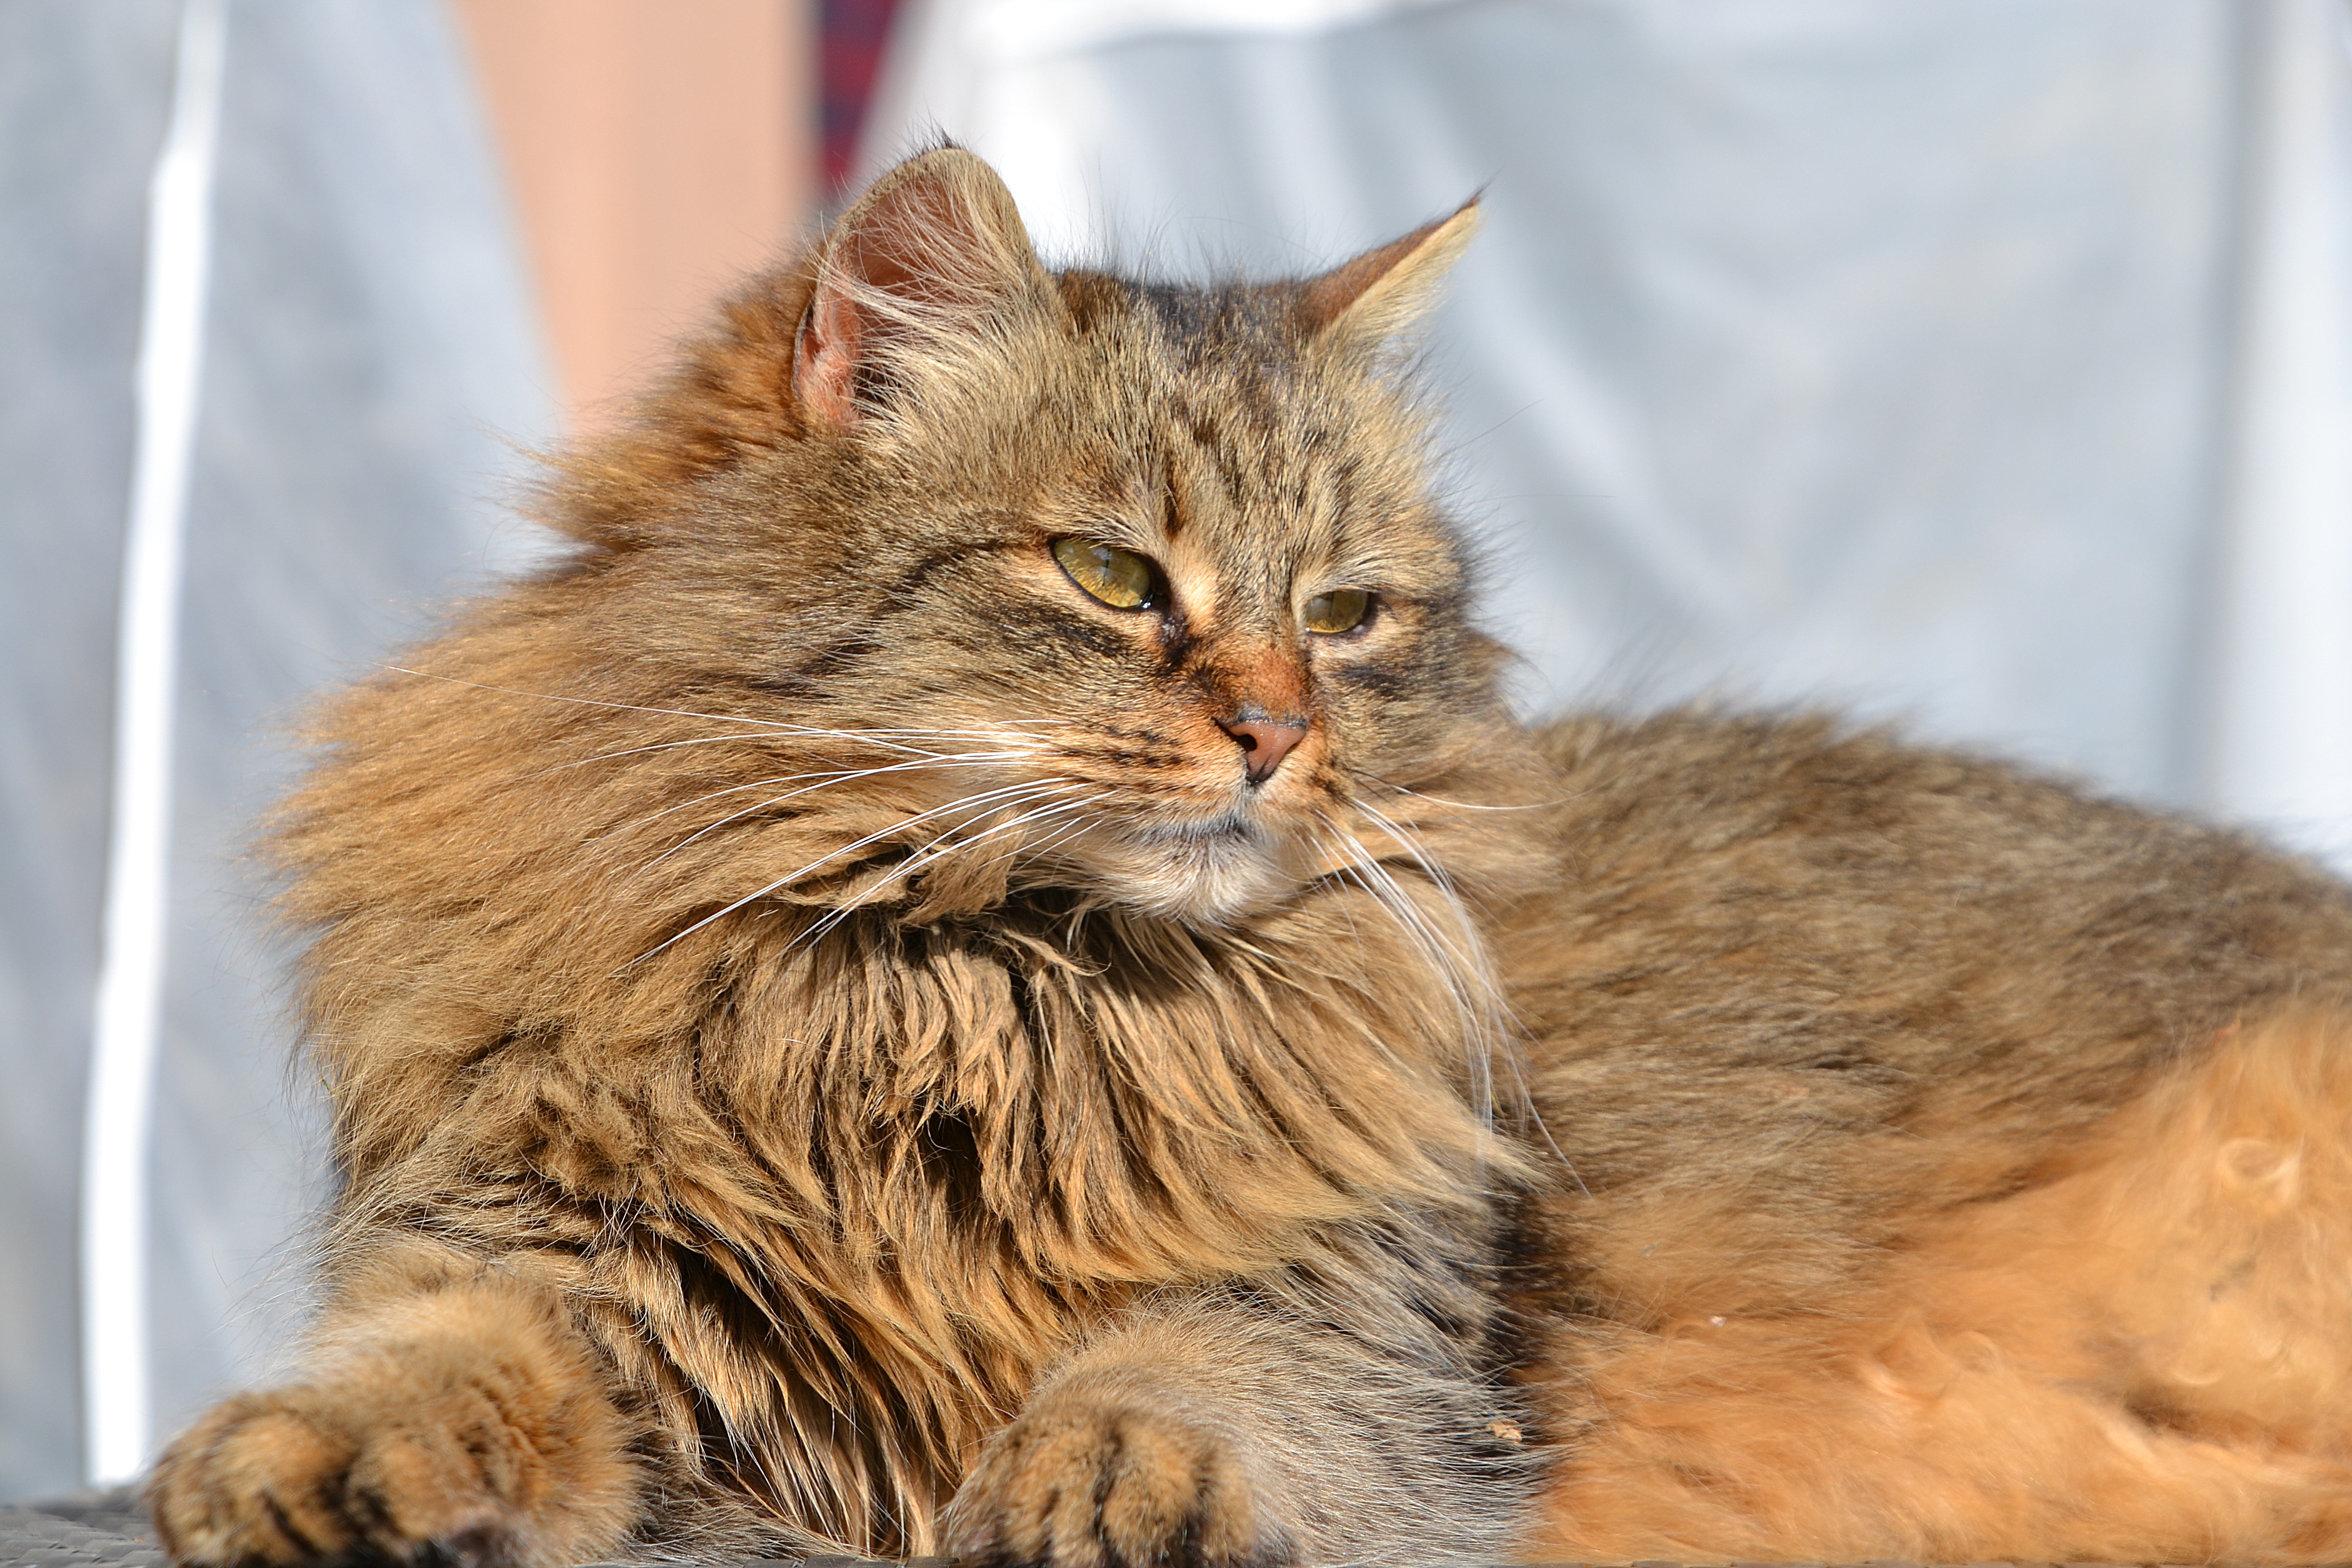
animal, cat, mammal, fauna, whiskers, grey, vertebrate, mieze, siberian, domestic cat, wildlife photography, maine coon, mackerel, tabby cat, german longhaired pointer, norwegian forest cat, european shorthair, wild cat, small to medium sized cats, cat like mammal, carnivoran, domestic short haired cat, pixie bob, domestic long haired cat